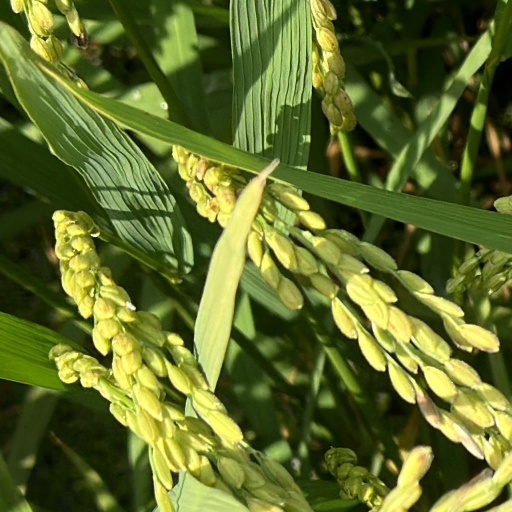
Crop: rice